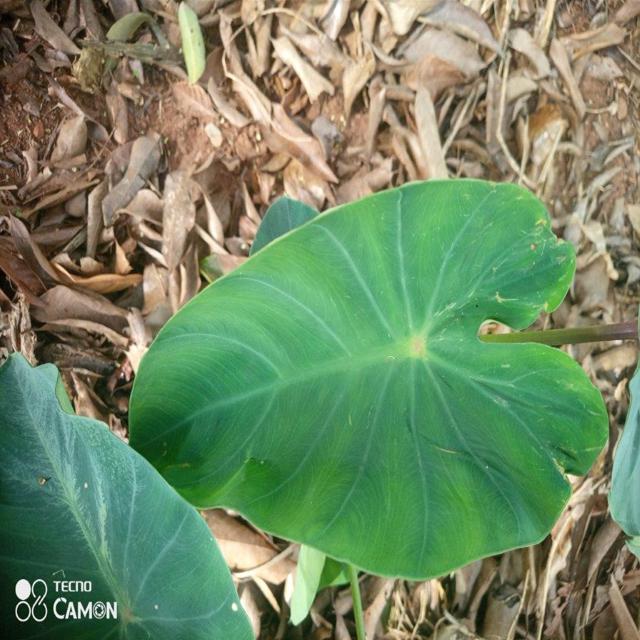
Label: Healthy